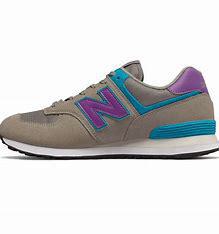
Brand: New
Model: Balance ML574